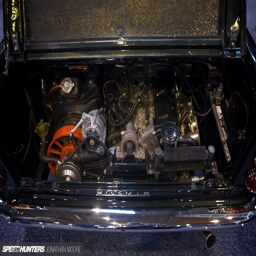
show , held , featuring classic cars and bikes , and exhibitors